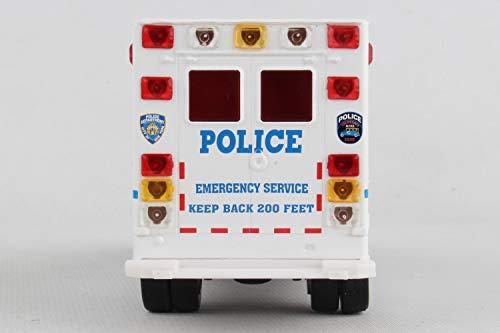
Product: Daron NYPD Emergency Service Unit with Lights & Sounds
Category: Toys & Games | Play Vehicles | Die-Cast Vehicles
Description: Functional lights and sounds.
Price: $28.33
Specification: ProductDimensions:8x2x4inches|ItemWeight:8ounces|ShippingWeight:8ounces(Viewshippingratesandpolicies)|DomesticShipping:ItemcanbeshippedwithinU.S.|InternationalShipping:ThisitemcanbeshippedtoselectcountriesoutsideoftheU.S.LearnMore|ASIN:B073VYLDZ4|Itemmodelnumber:NY71599|Manufacturerrecommendedage:4yearsandup|Batteries:3LR44batteriesrequired.(included)